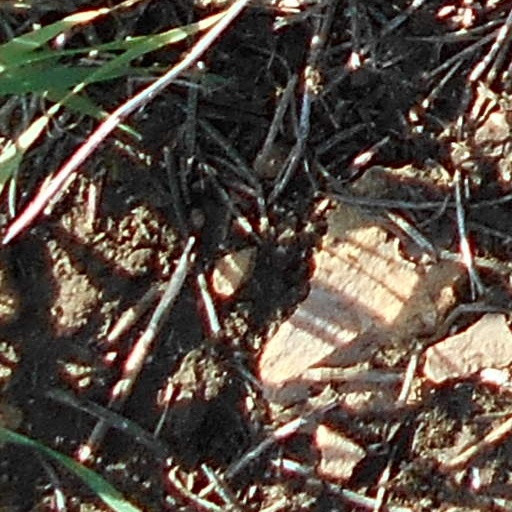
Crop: wheat